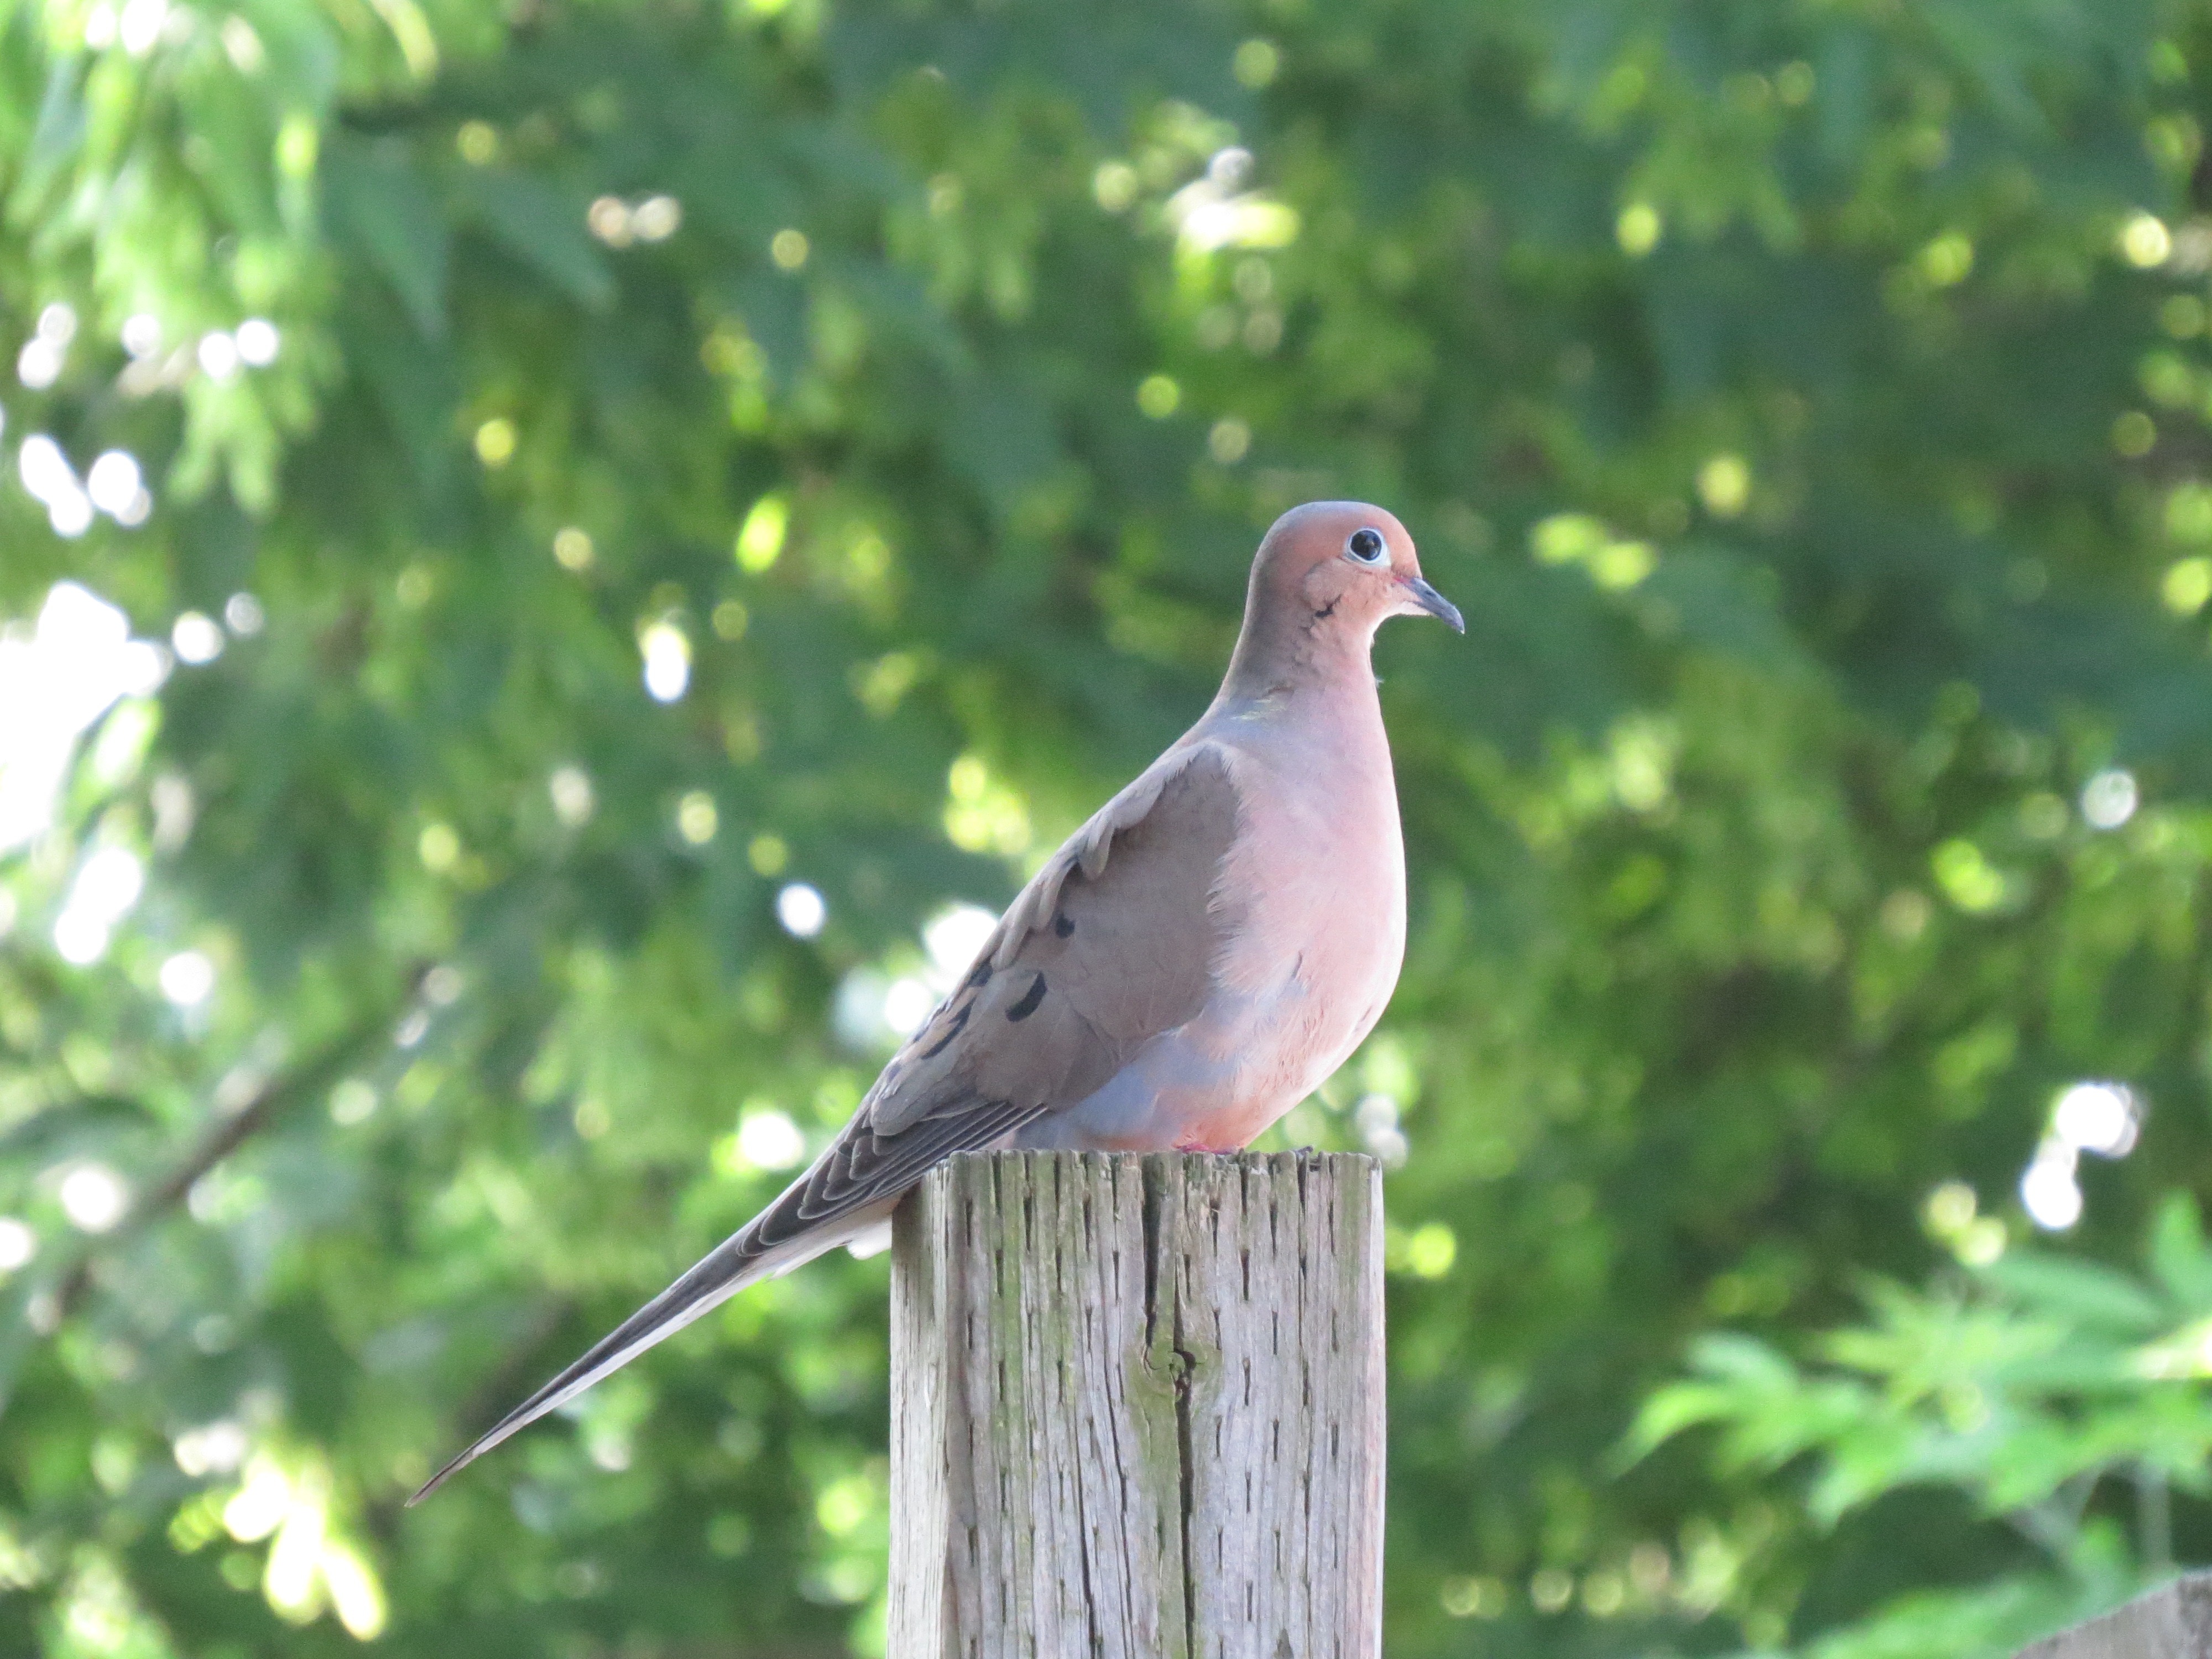
nature, outdoor, wilderness, branch, bird, animal, fly, wildlife, wild, beak, perch, mammal, freedom, feather, avian, fauna, majestic, wings, dove, vertebrate, creature, perching bird, pigeons and doves, stock dove